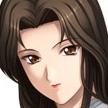
Portrait style: Anime Portrait